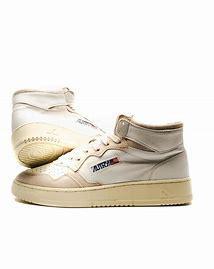
Brand: Autry
Model: Action Shoes 100